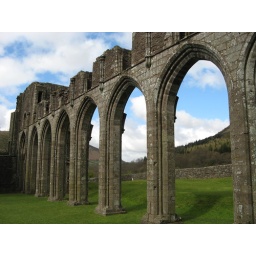
This is an abbey in Wales.. very pretty...I like the arches against the sky and the green grass..